Bibi-Ka-Alam

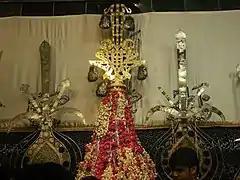
Tazīya at Alawa-e-bibi

Bibi-Ka-Alam or Bibi-Ka-Alawa is an annual procession during Muharram. Bibi-ka-Alam, installed in the name of Imam Hussain, grandson of Muhammad and son of Ali ibn Abi Talib and Muhammad's daughter Fatimah, at the Bibi ka Alawa at Dabirpura, Old City (Hyderabad, India) on the 10th day following Moharram. It is a Shia event. The procession starts at Alawa-e-bibi situated at Dabirpura and ends at Chaderghat. During the procession the devotees mourn the death by reciting Nauhey, (narrating the incidents occurred during 10th Moharram 61 Hijri in Karbala). The daughter of Mohammed, Fatima-e-Zehra, is called Bibi. The locality is known as "Mohalla Bibi Ka Alawa".